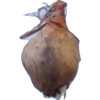
Label: onion